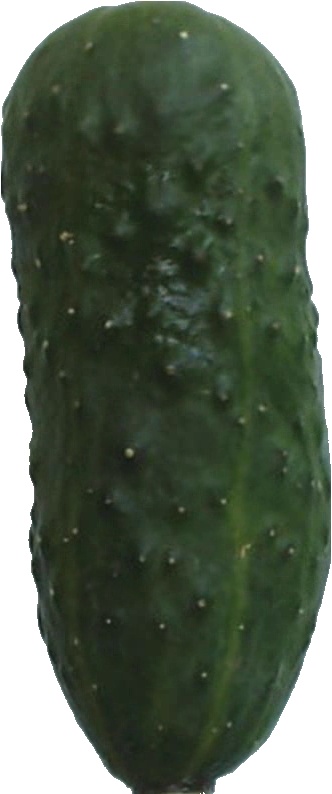
Label: cucumber_1